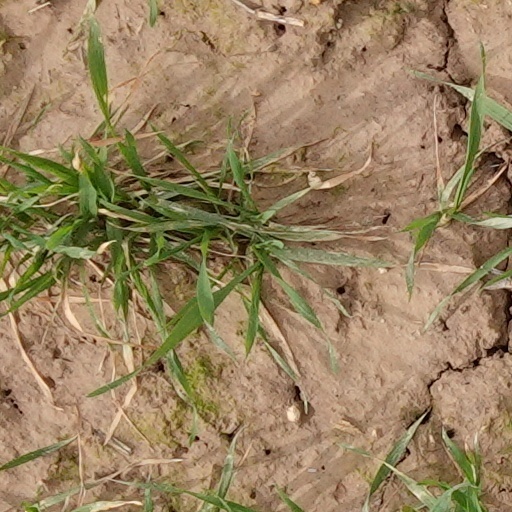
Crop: wheat